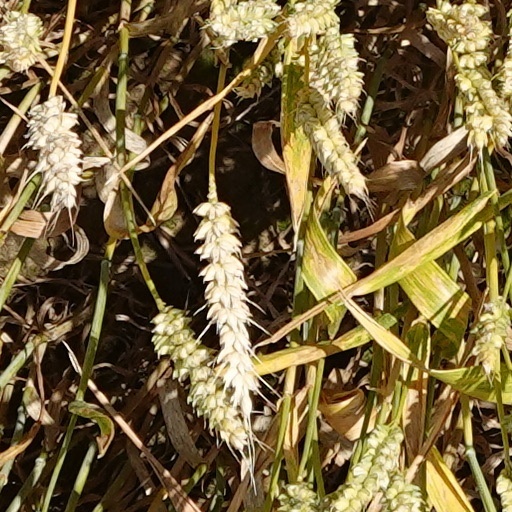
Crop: wheat